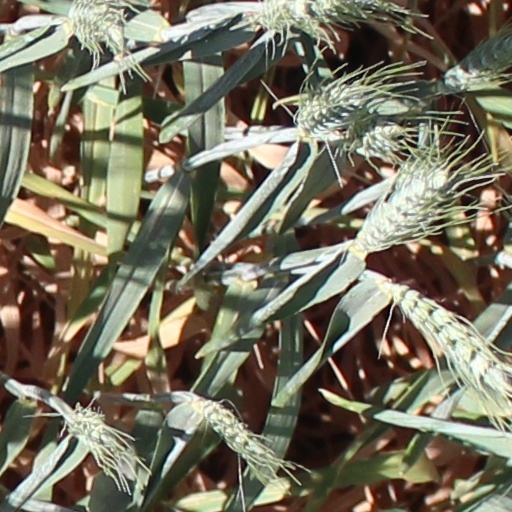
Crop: wheat